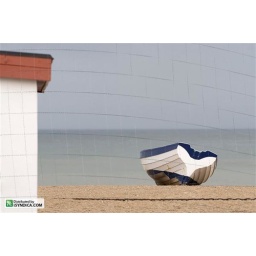
An old white and blue rowing boat lying by the sea. A typical image from the west coast of Denmark.